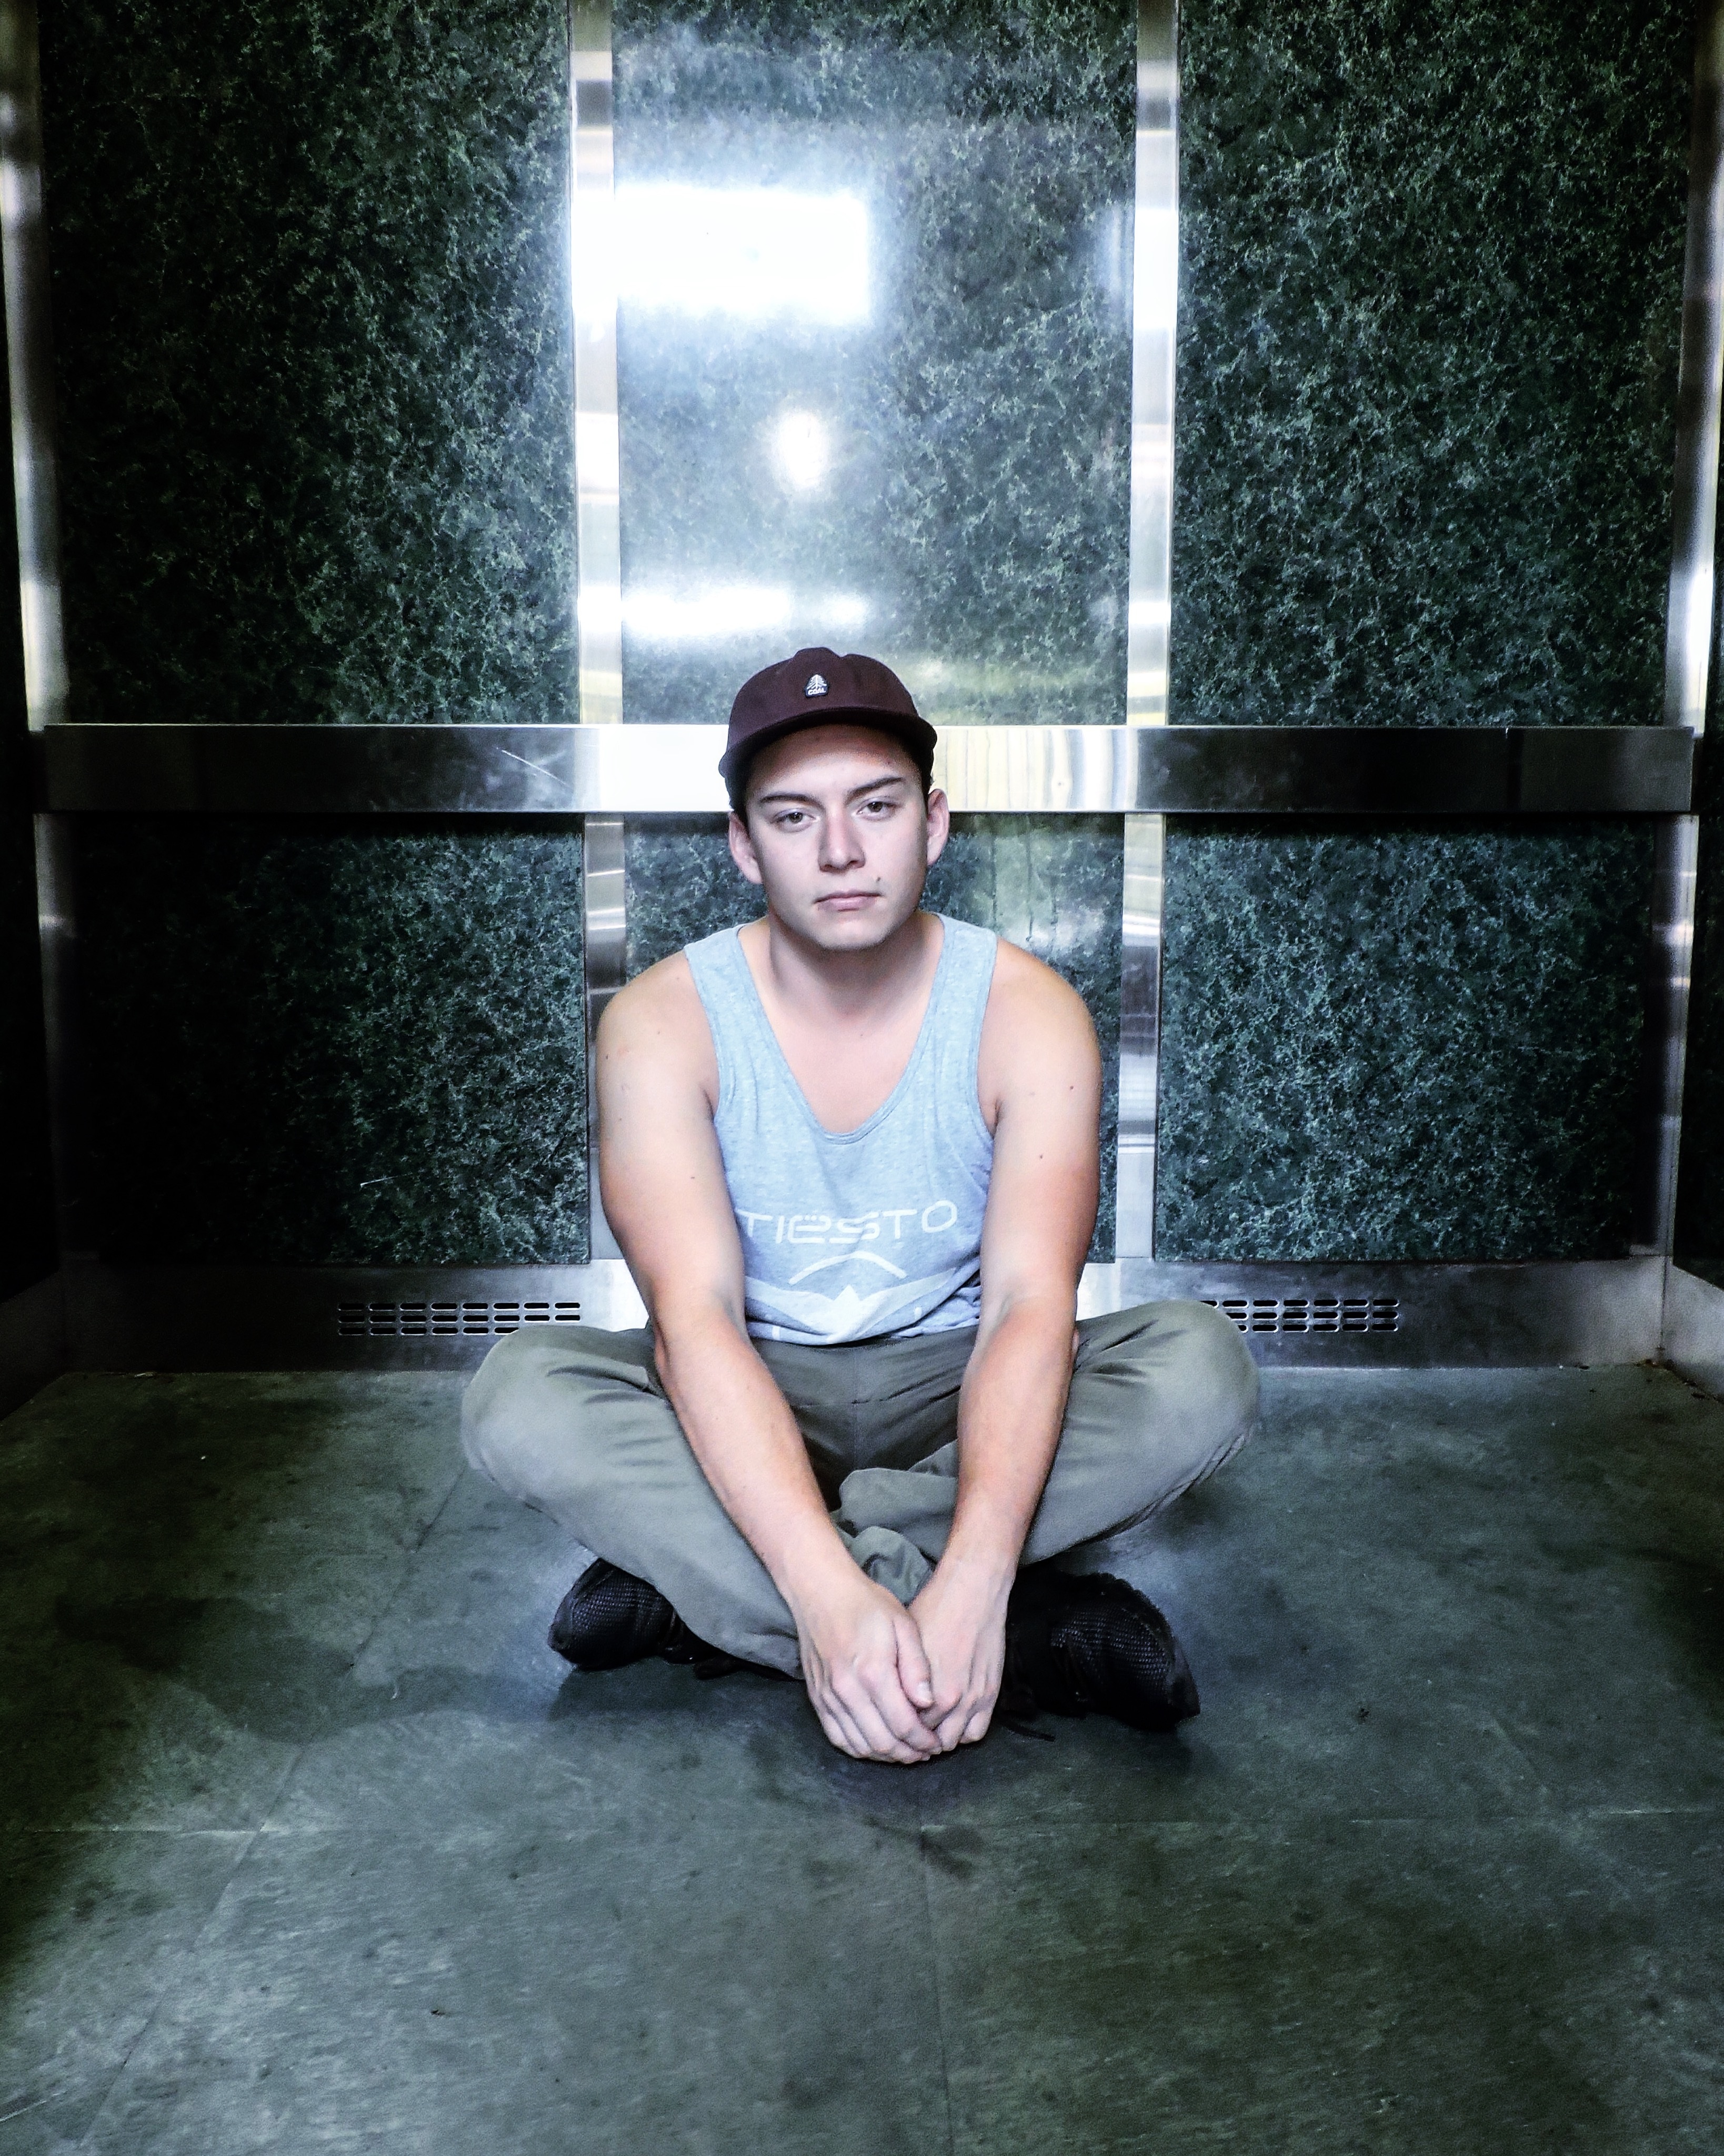
person, photography, male, leg, model, sitting, fashion, black, lady, photograph, beauty, image, photo shoot, human positions